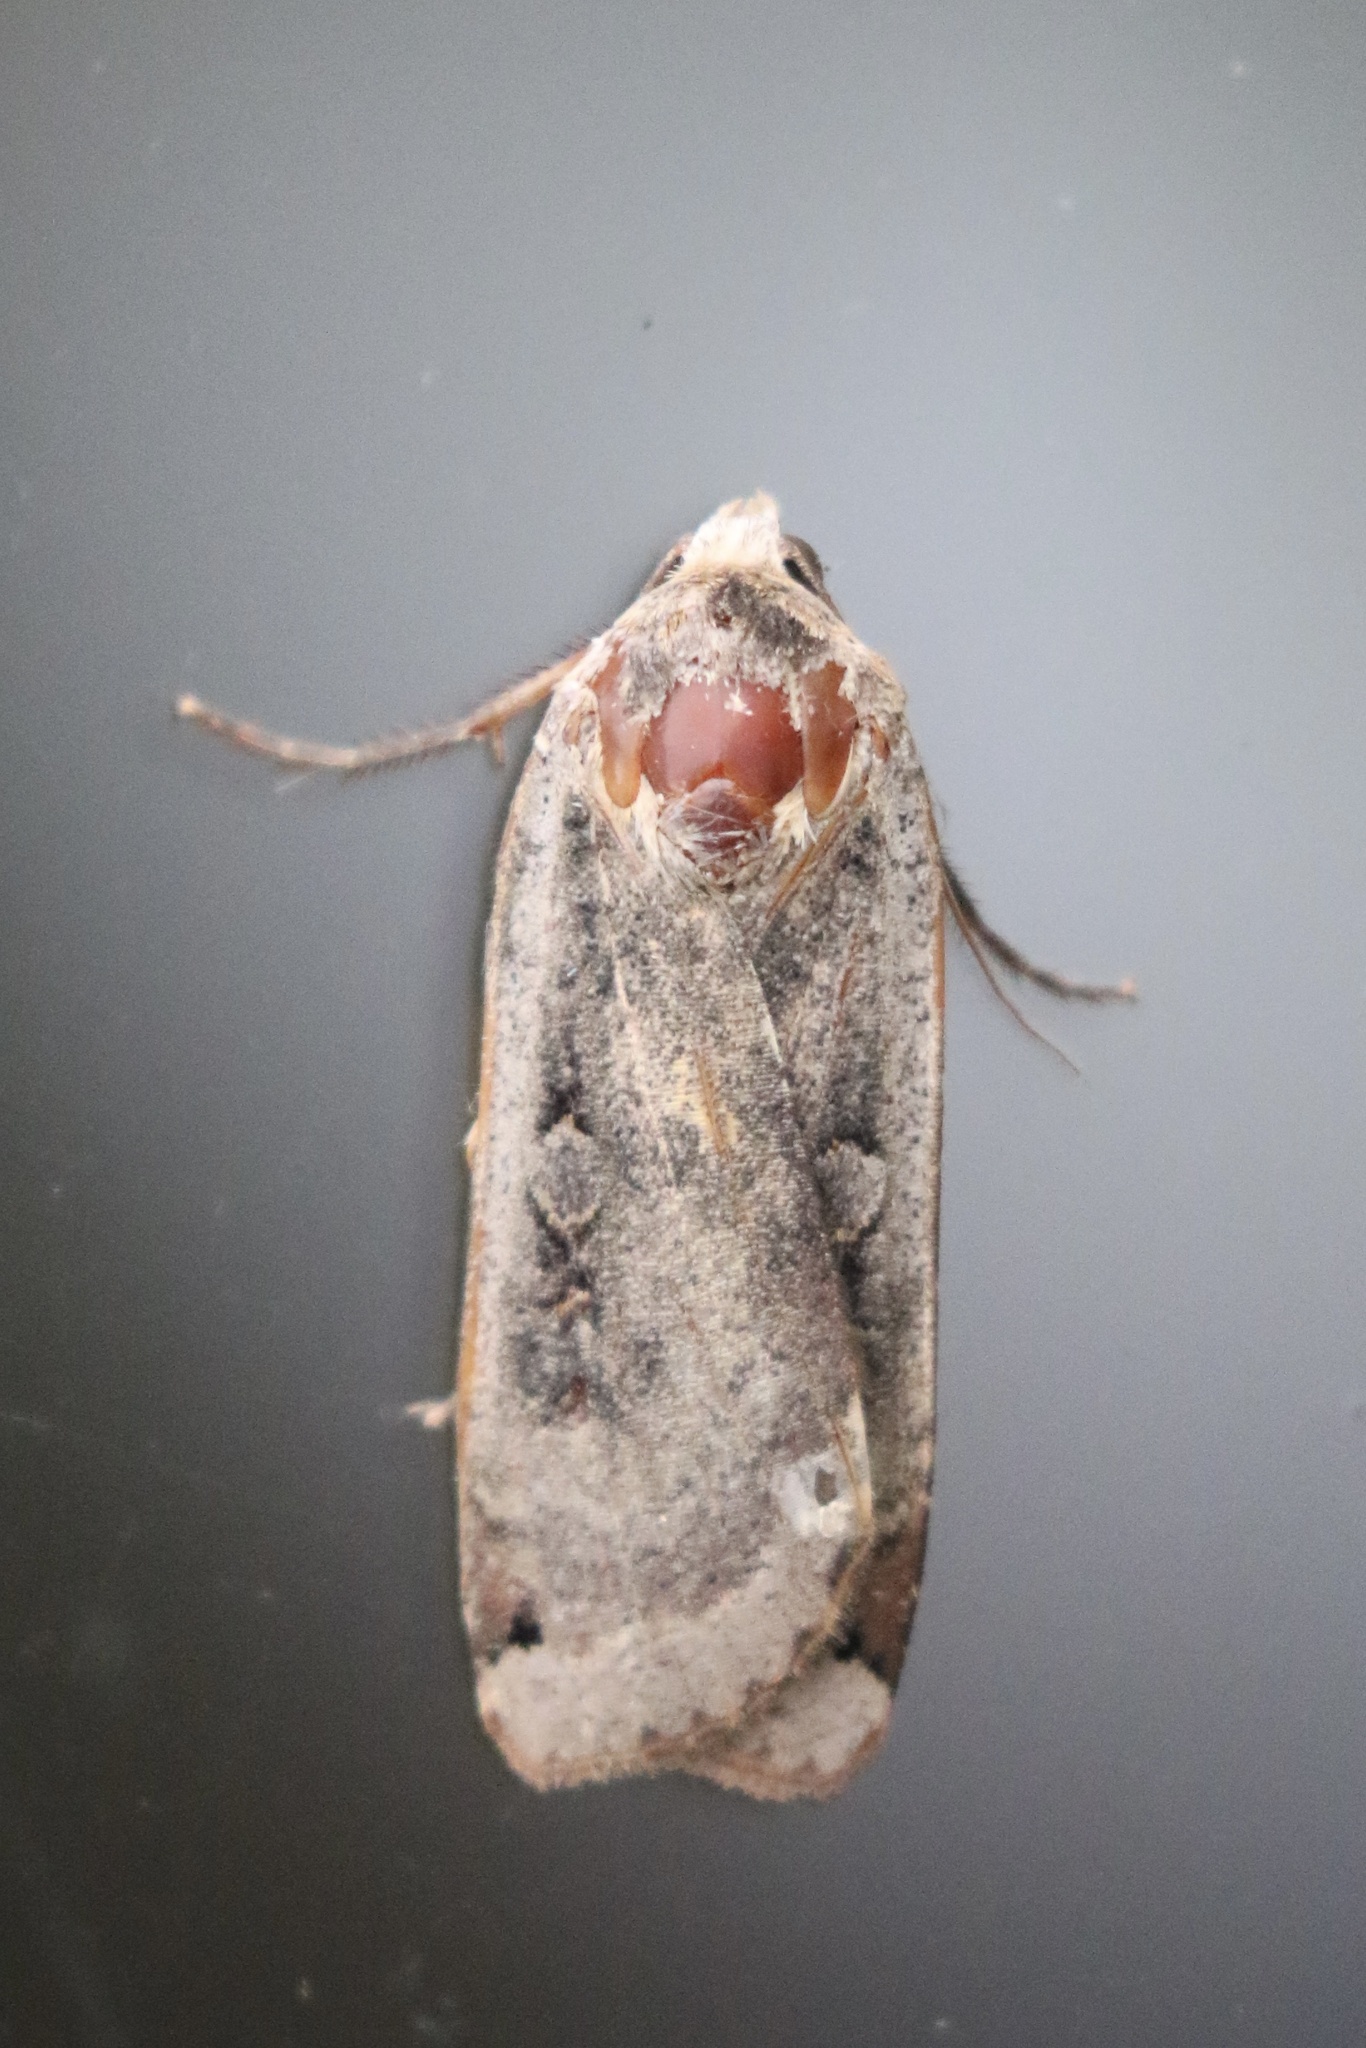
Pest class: cutworms